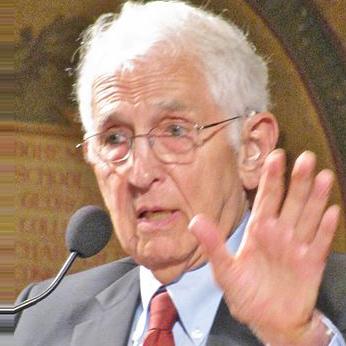
Age: 82